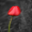
Label: tulip